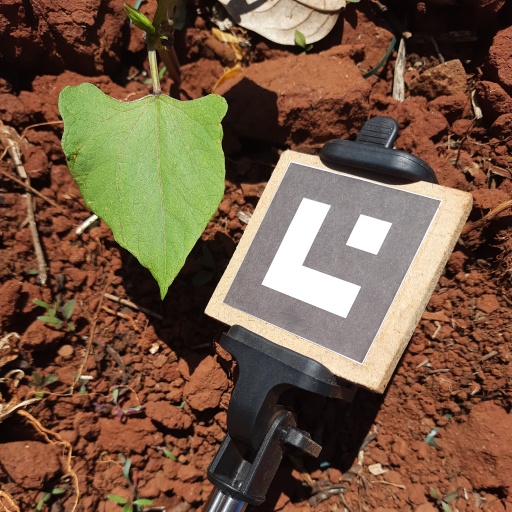
Observations: wavy surface, no eating holes, under sunlight